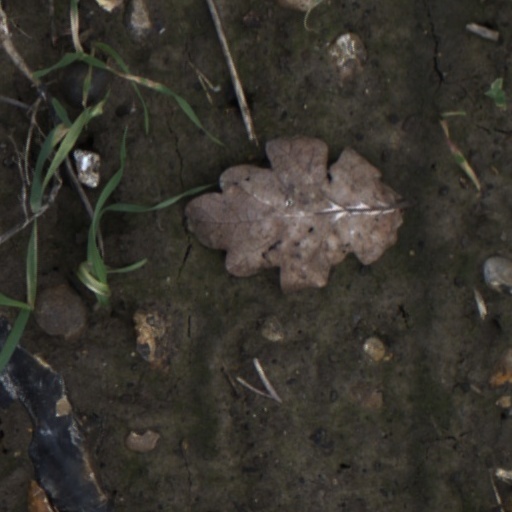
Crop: wheat